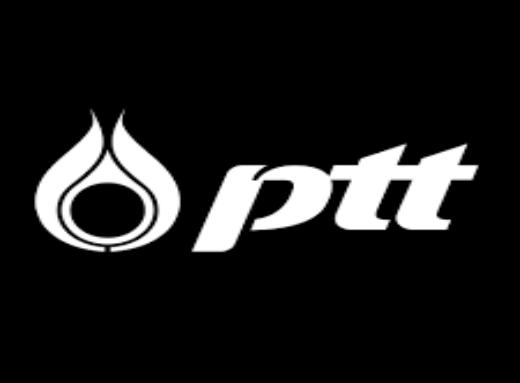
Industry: Others